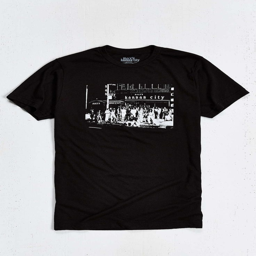
it 's not too late to get your hands on t - shirt !